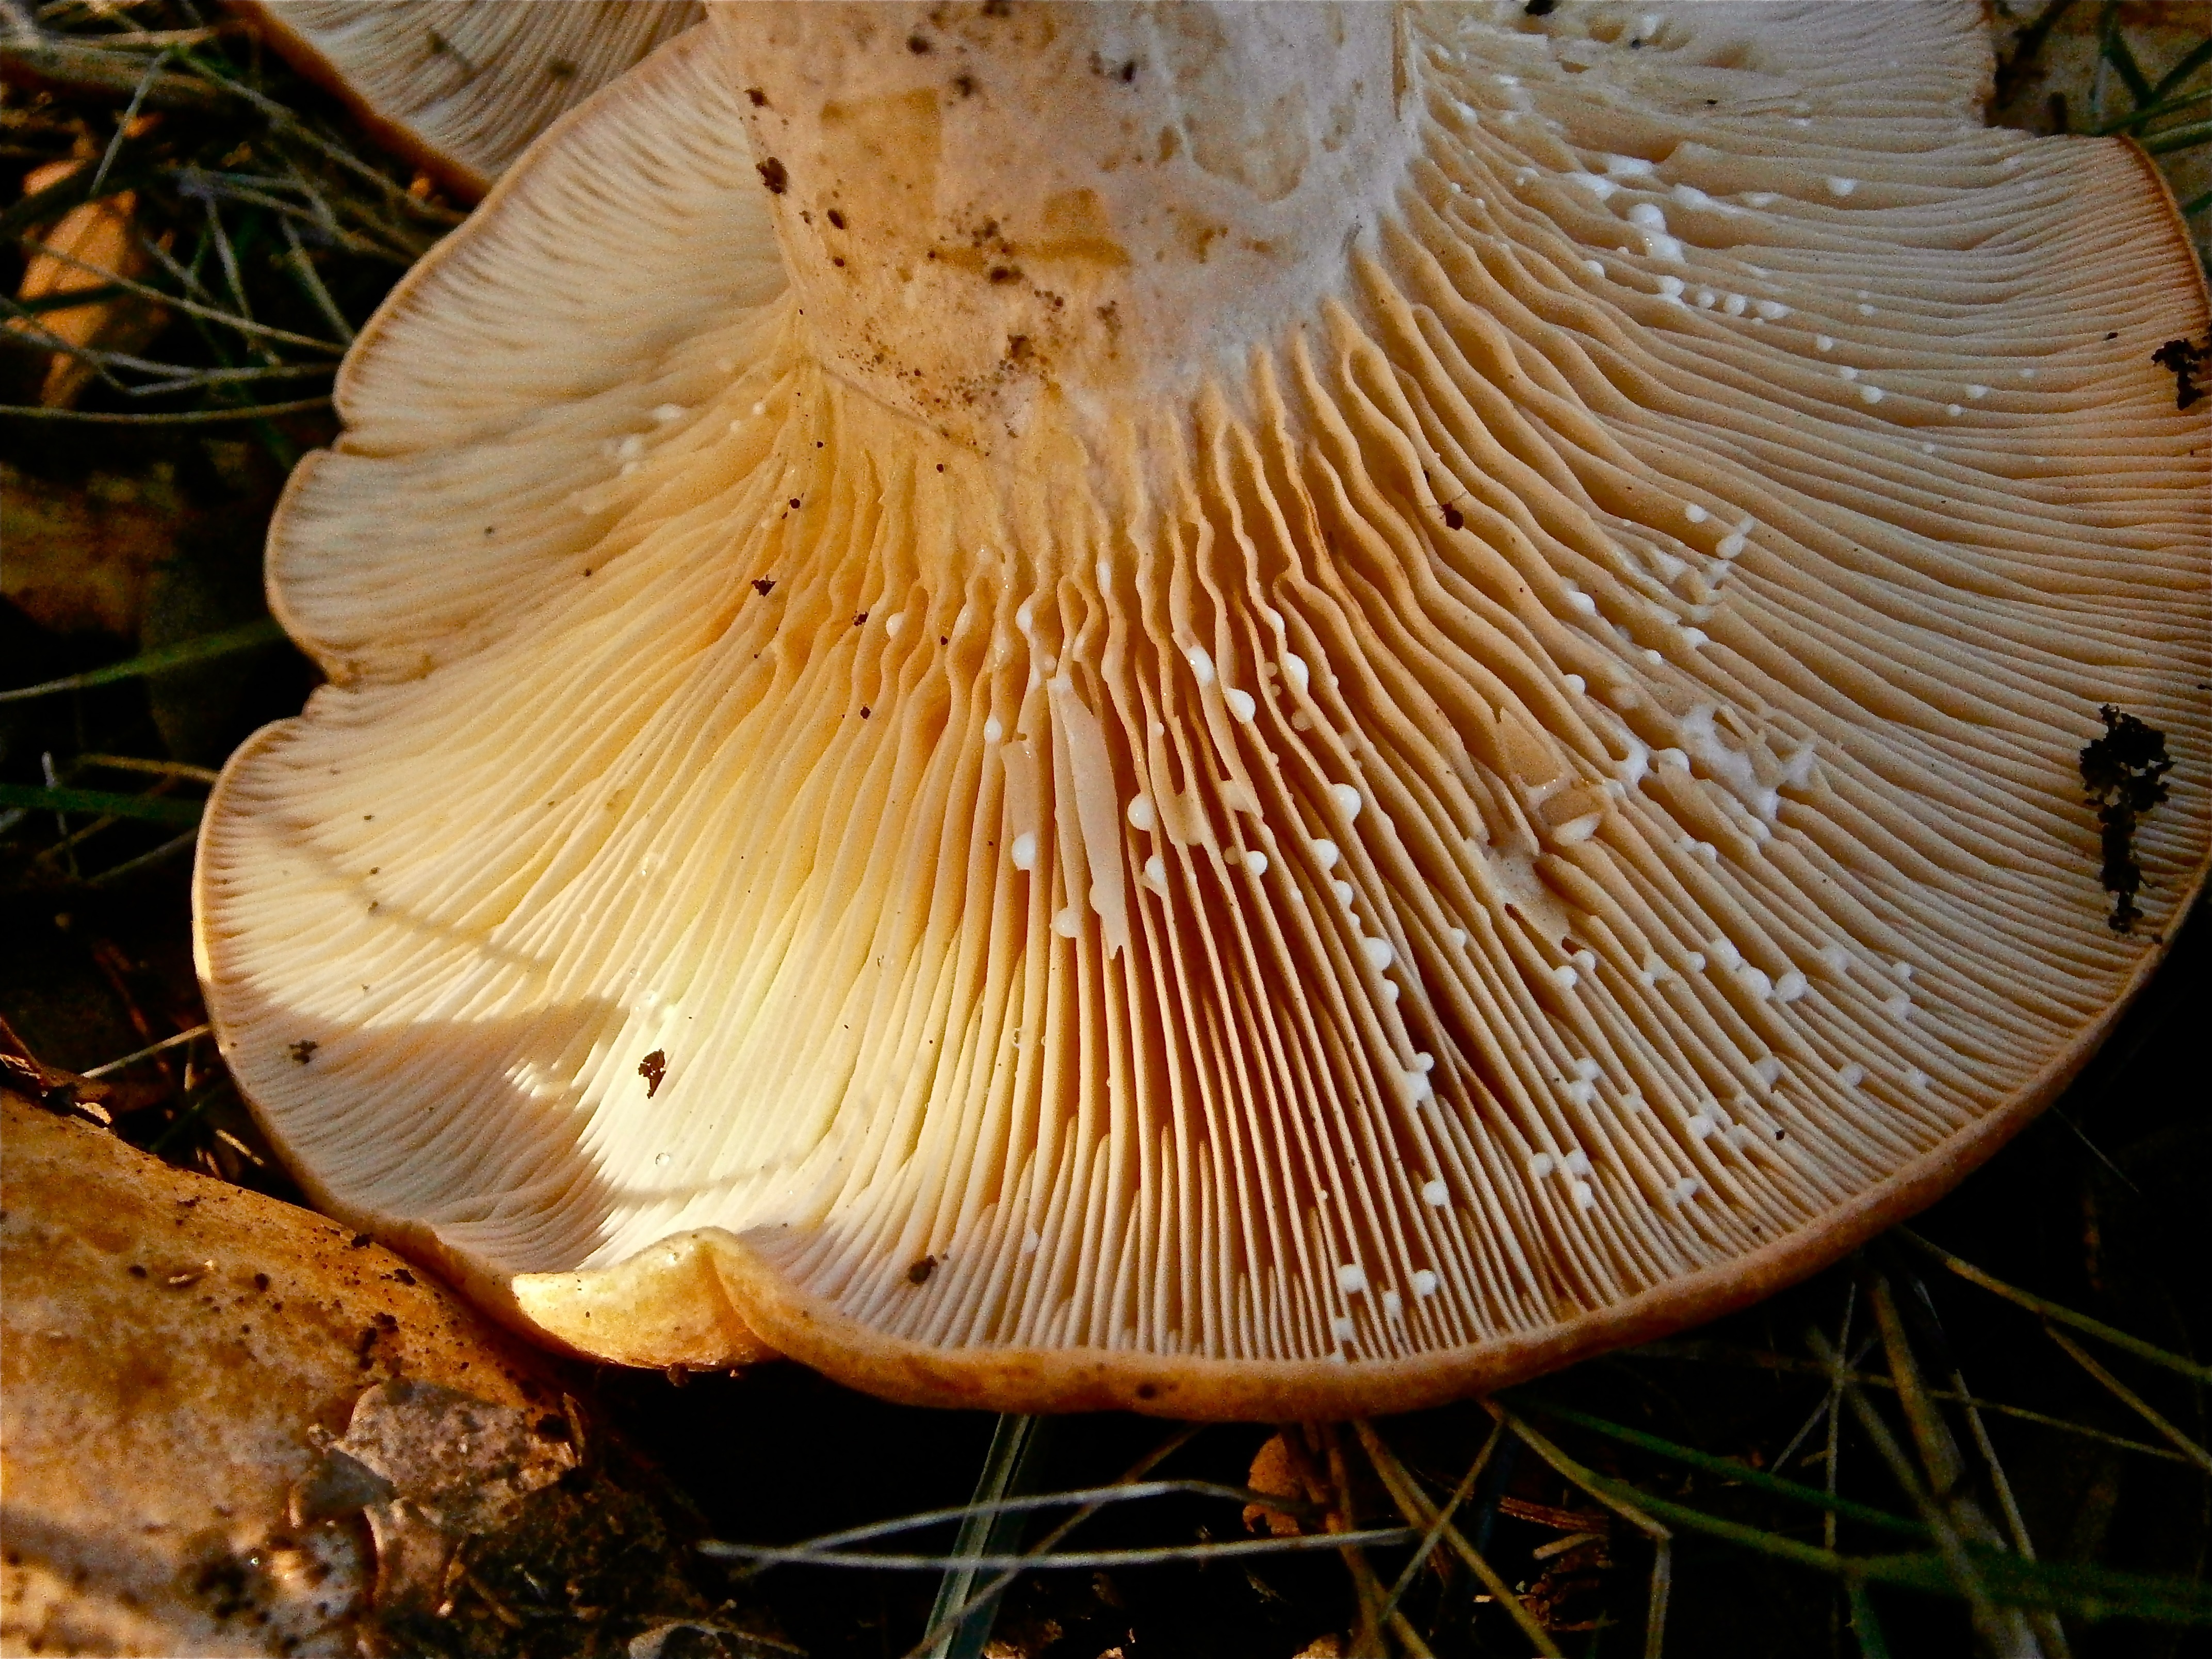
nature, forest, mushroom, flora, fauna, fungus, fungi, mushrooms, agaricus, macro photography, matsutake, oyster mushroom, edible mushroom, lactarius, medicinal mushroom, agaricomycetes, agaricaceae, champignon mushroom, pleurotus eryngii